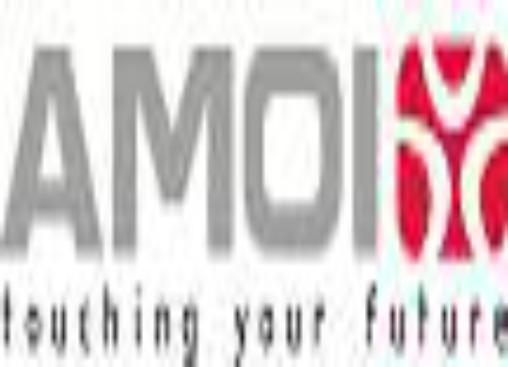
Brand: Amoi
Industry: Electronic